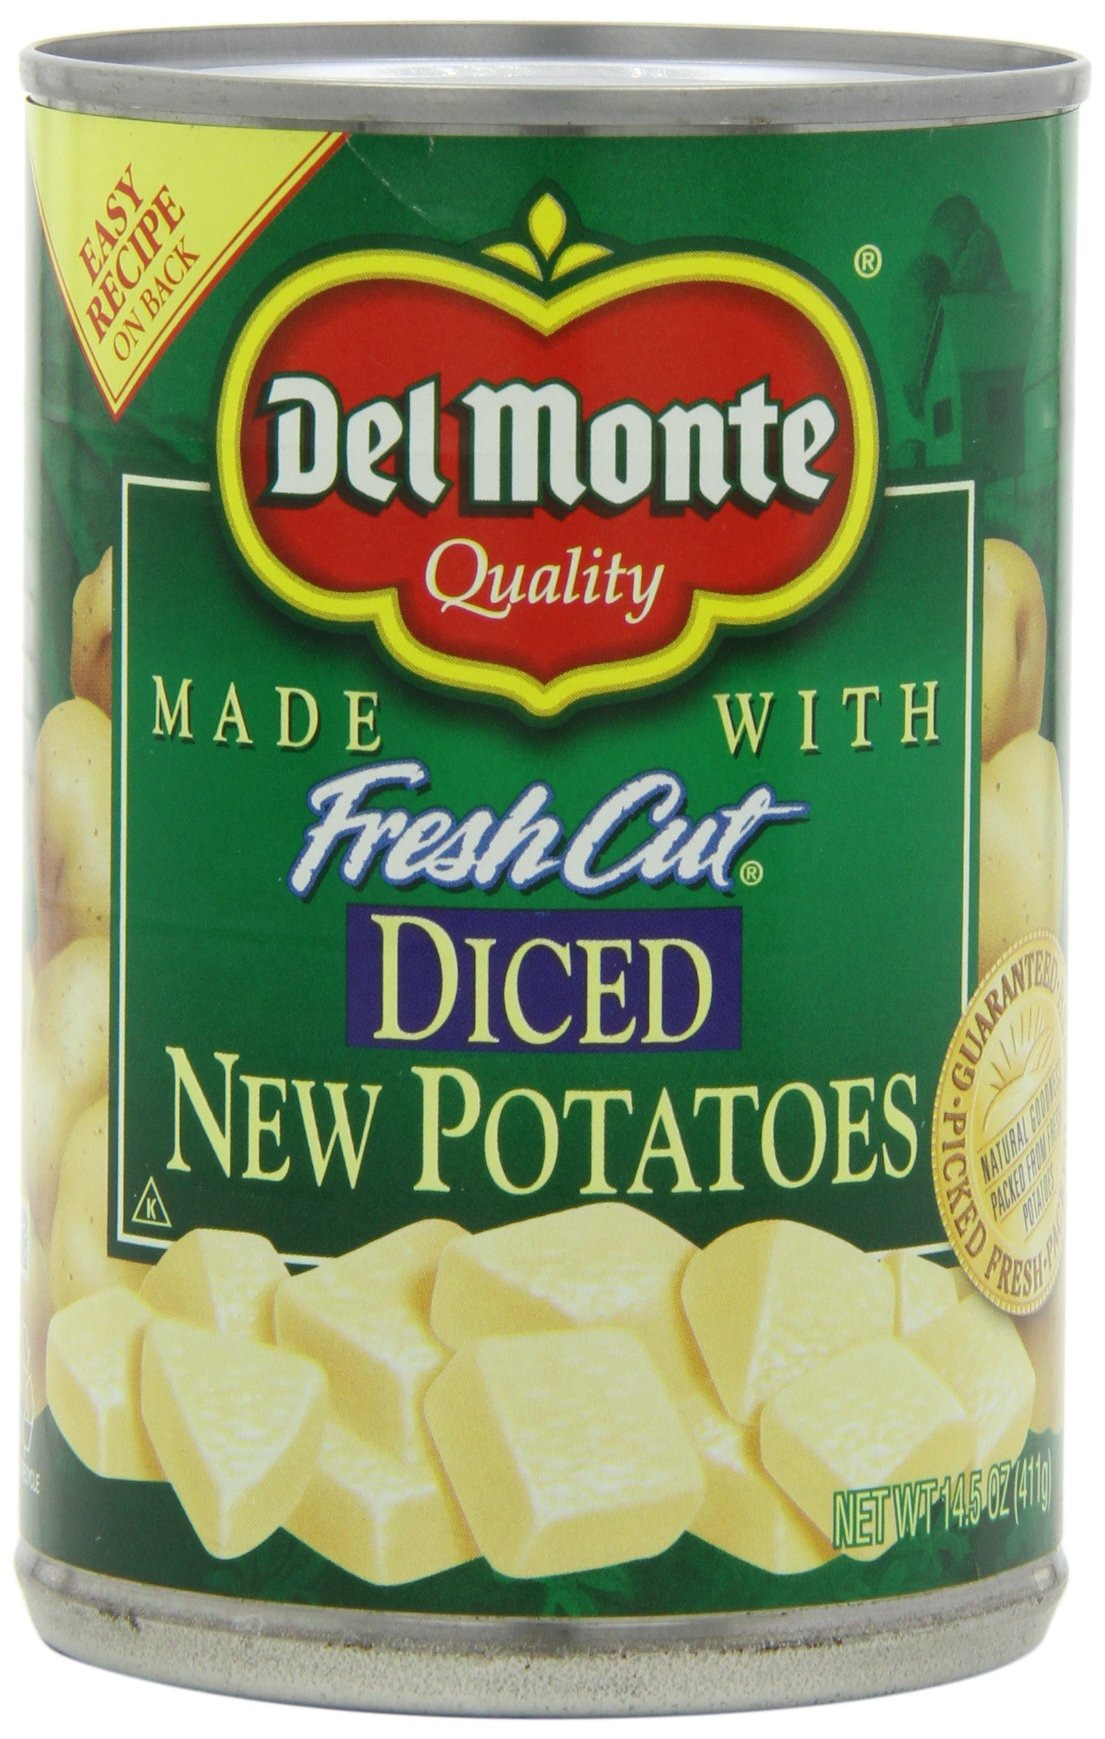
Item Name: Del Monte Diced Potatoes, 14.5-Ounce (Pack of 8)
Value: 116.0
Unit: Fl Oz

Price: 1.59